Christy Maalouf

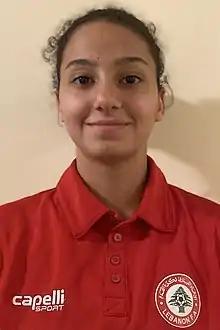
Maalouf with Lebanon in 2022

Christy Tony Maalouf (born 20 December 2005) is a Lebanese footballer who plays as forward for French club and the Lebanon national team.